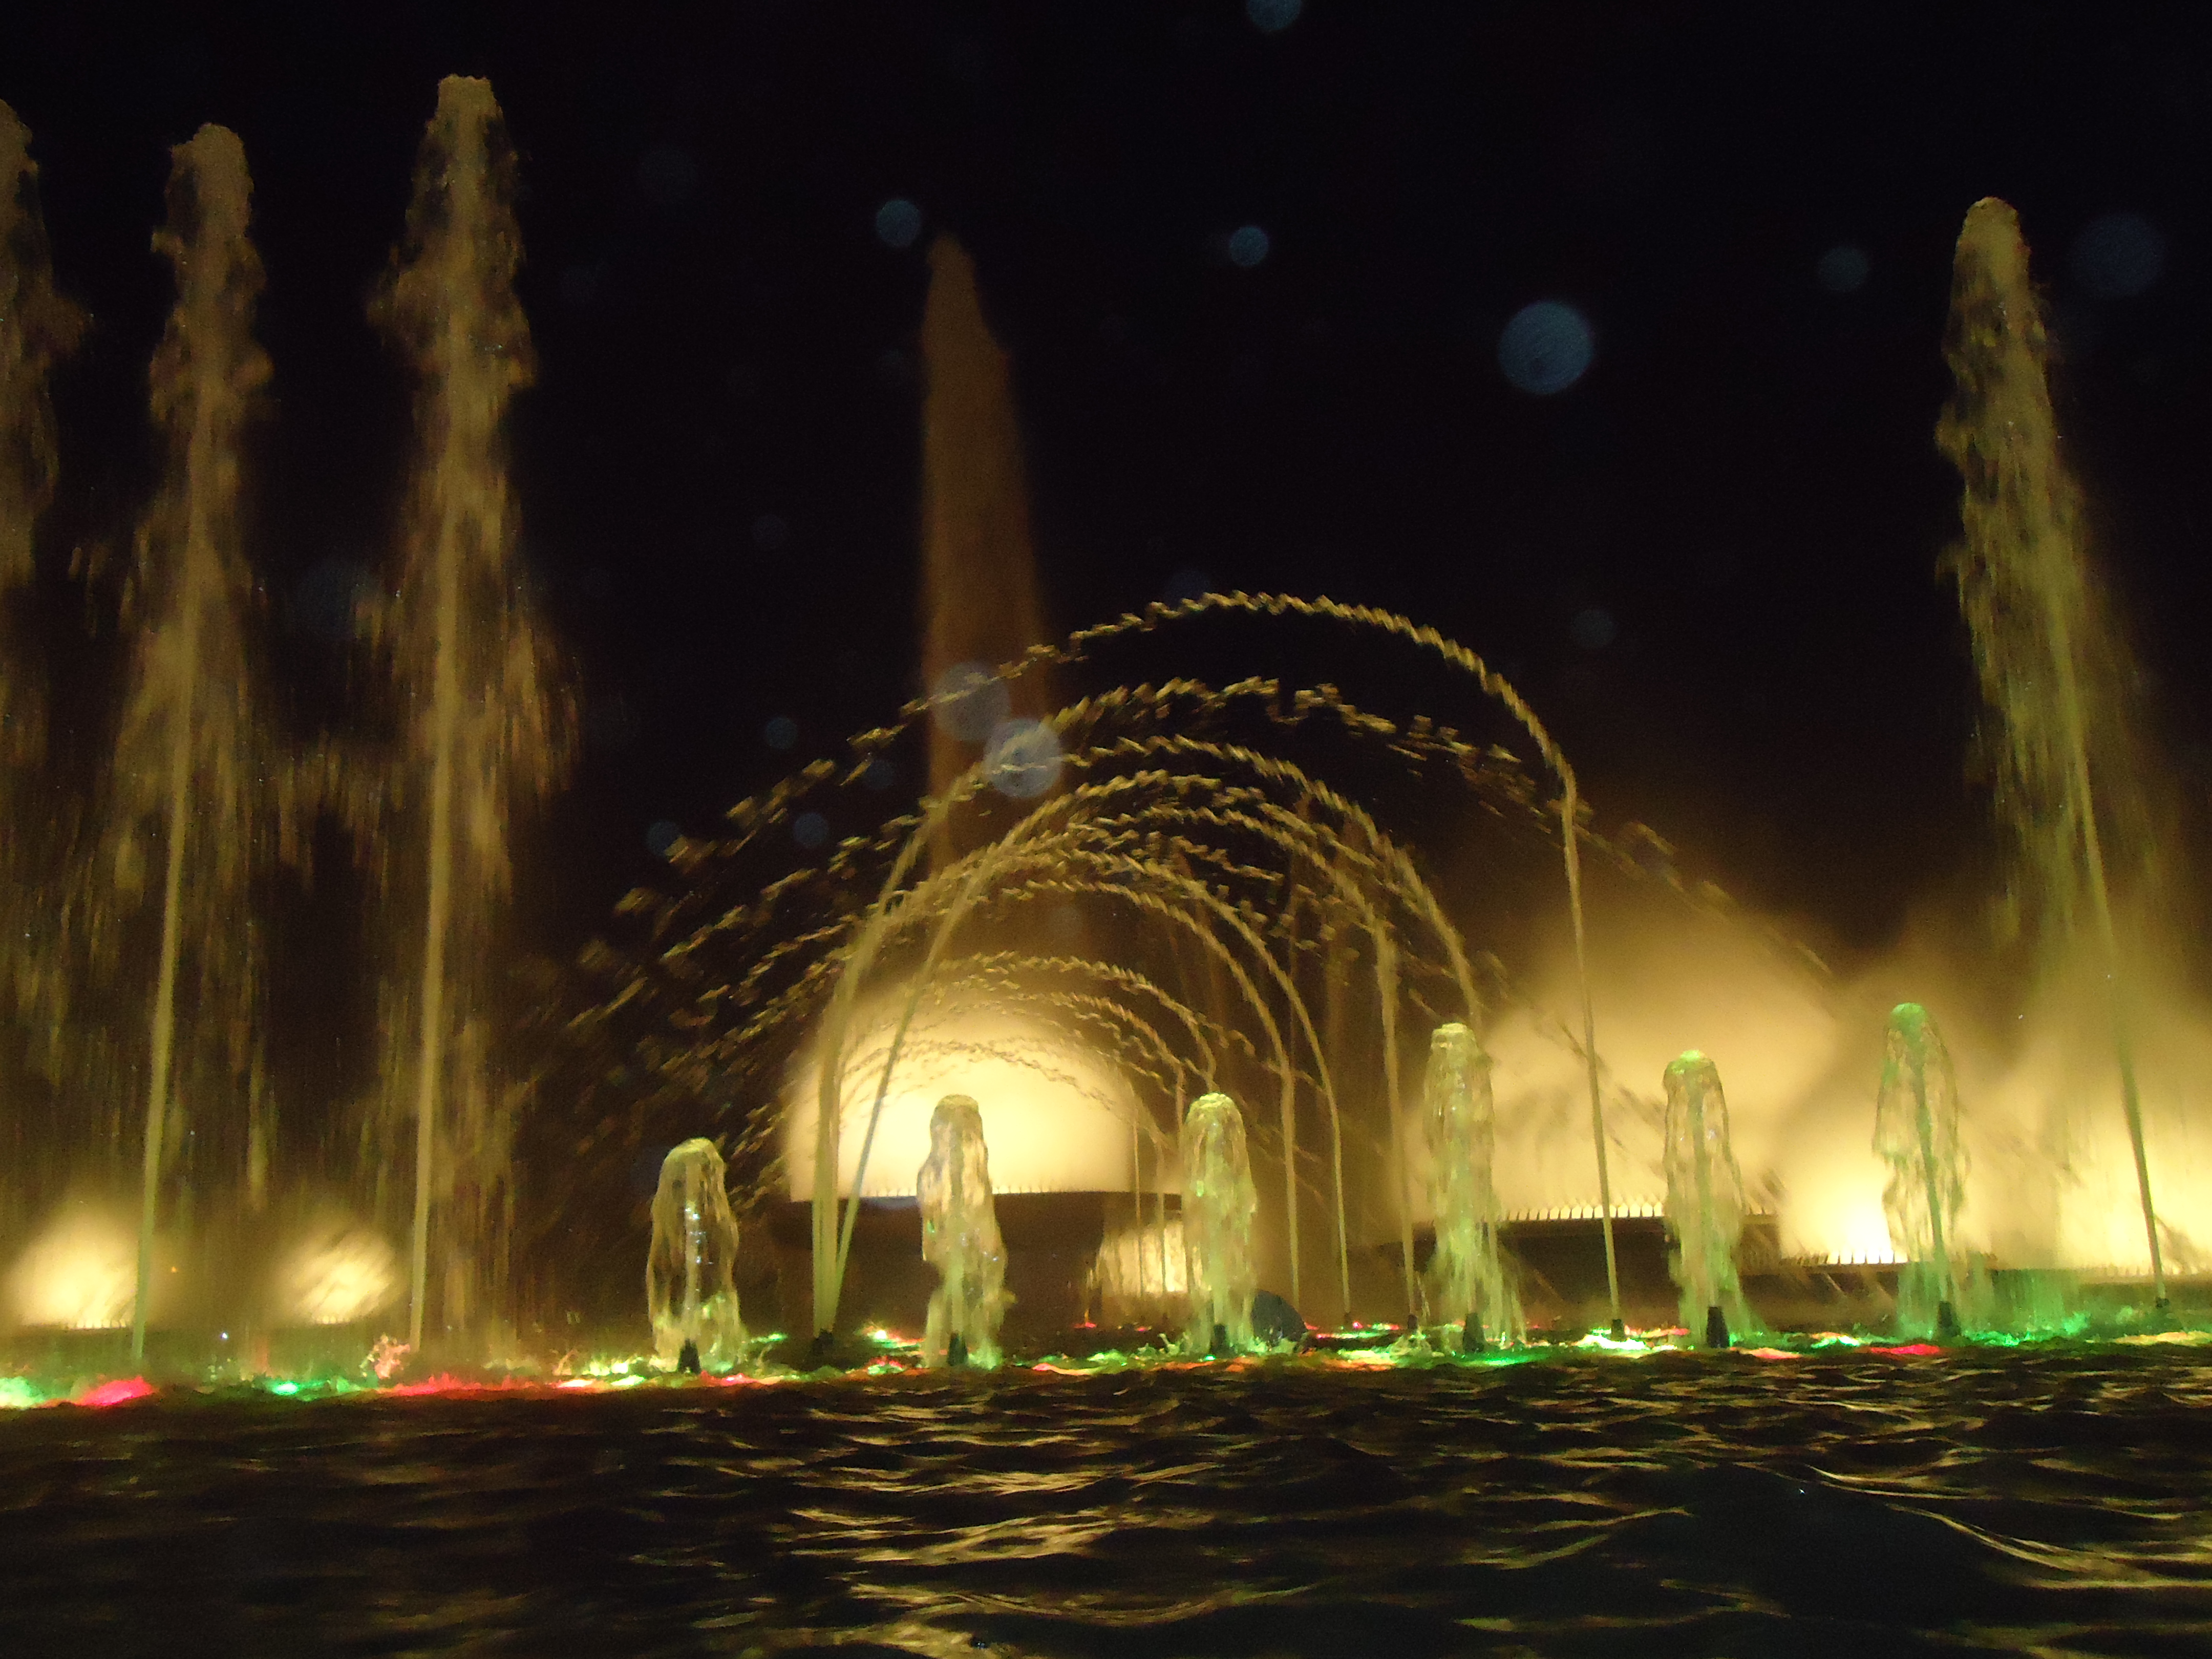
light, source, fountain, water, night, landmark, water feature, lighting, darkness, sky, architecture, midnight, world, city